Mahtawas

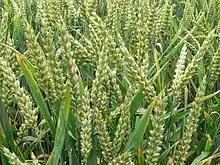
Wheat

Village culture is very much influenced by that of the Rajasthan. RAJASTHANI is the main spoken language and is close to the RAJASTHANI language.